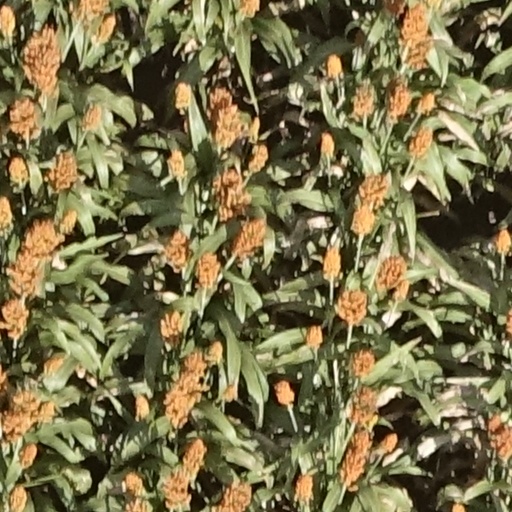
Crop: sorghum